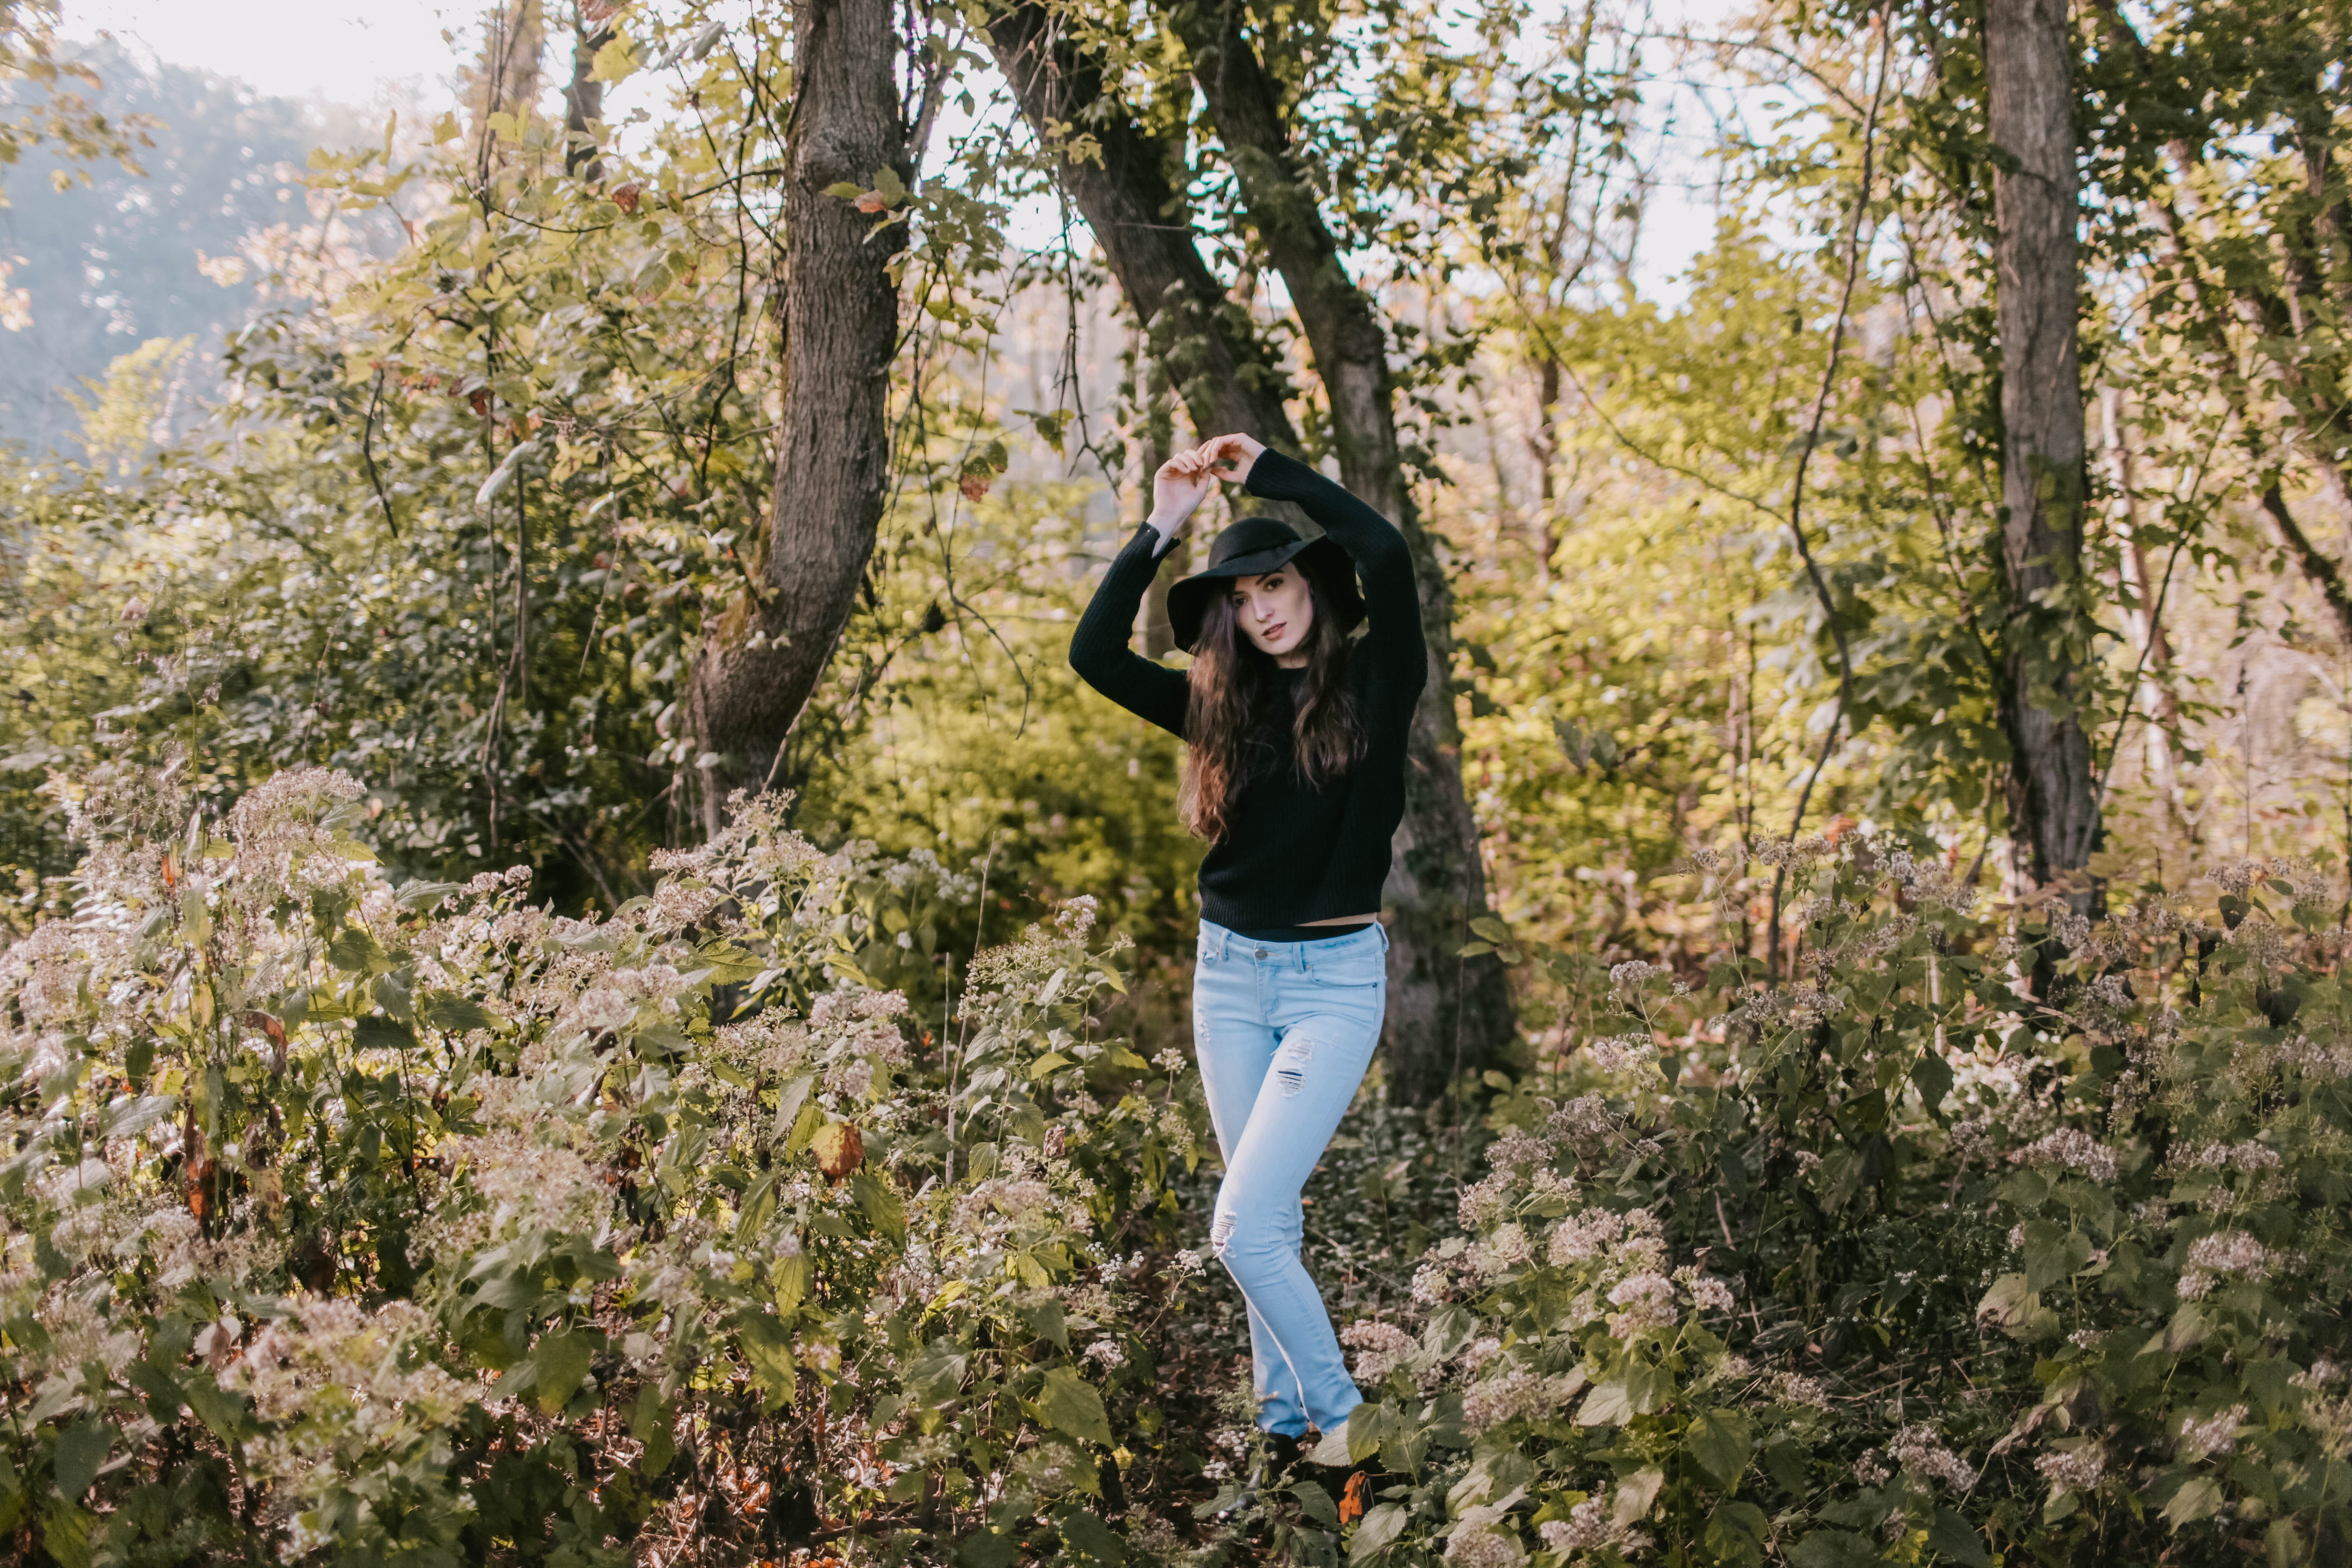
tree, woody plant, wilderness, plant, path, forest, adventure, spring, woodland, girl, trail, fun, grass, recreation, branch, autumn, hiking, plant community, walking